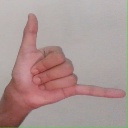
अक्षर: द